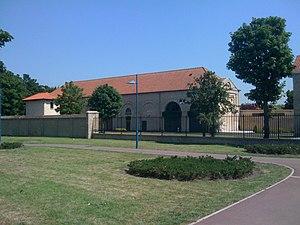
L'espace Maitre de Poste à Coudekerque-Branche (quartier St-Germaine)
Coudekerque-Branche est une commune française située dans le département du Nord en région Hauts-de-France.